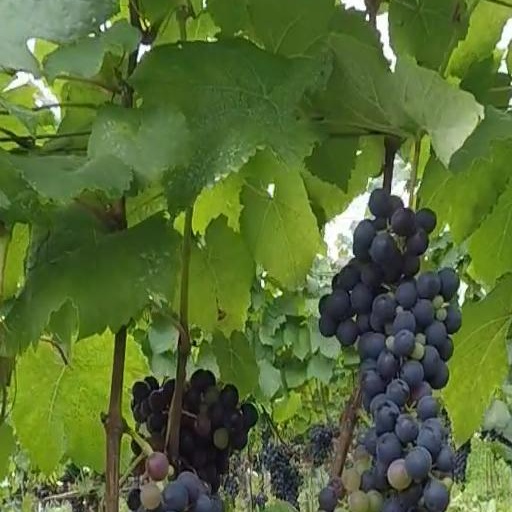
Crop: grape